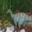
Label: dinosaur